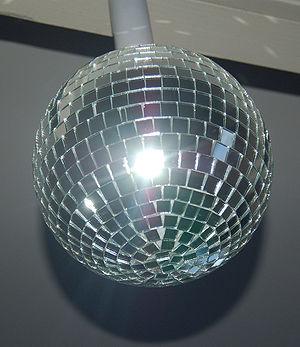
Boule à facette
Une boule à facettes, également appelée boule miroir, boule à miroirs, boule tango ou boule disco, est une boule, généralement rotative, et recouverte de petits miroirs qui réfléchissent la lumière, créant ainsi une ambiance lumineuse particulière.